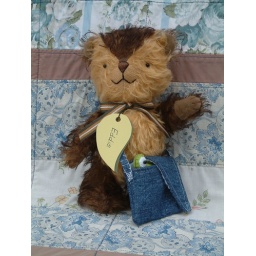
i am in love ... the girls tried to share rice cakes with him ...